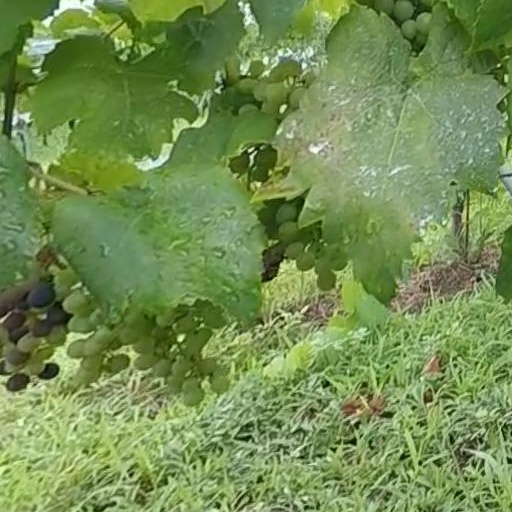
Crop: grape